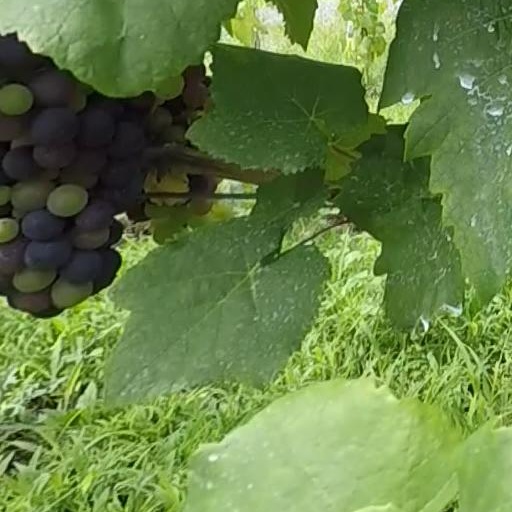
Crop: grape